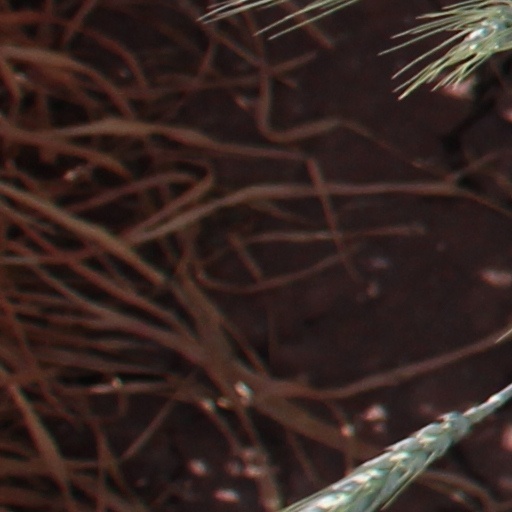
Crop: wheat